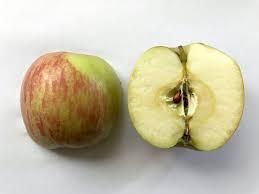
Label: apples